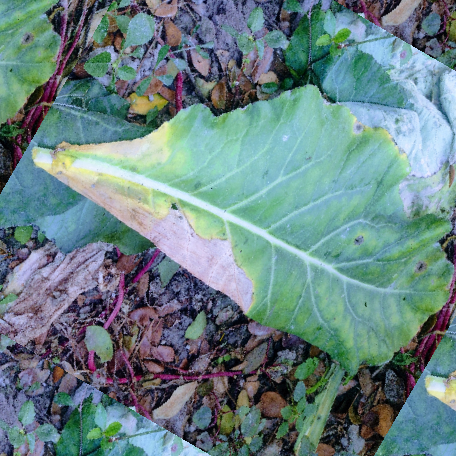
Label: Downy Mildew